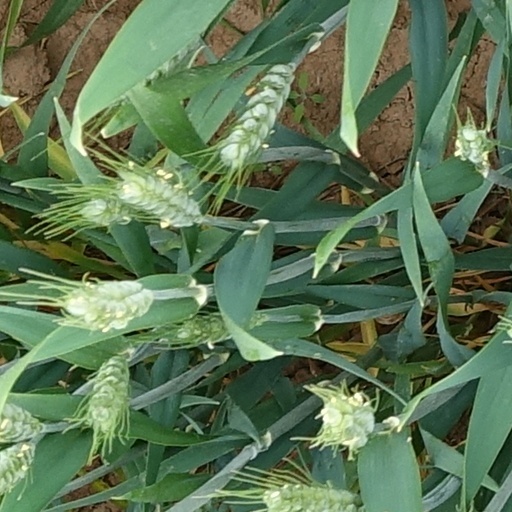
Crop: wheat